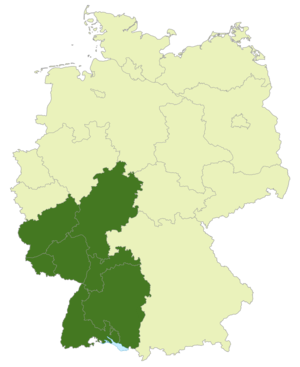
La Regionalliga Sud Ouest est l'une des cinq séries qui composent le championnat allemand de football de quatrième division, depuis la saison 2012-2013.